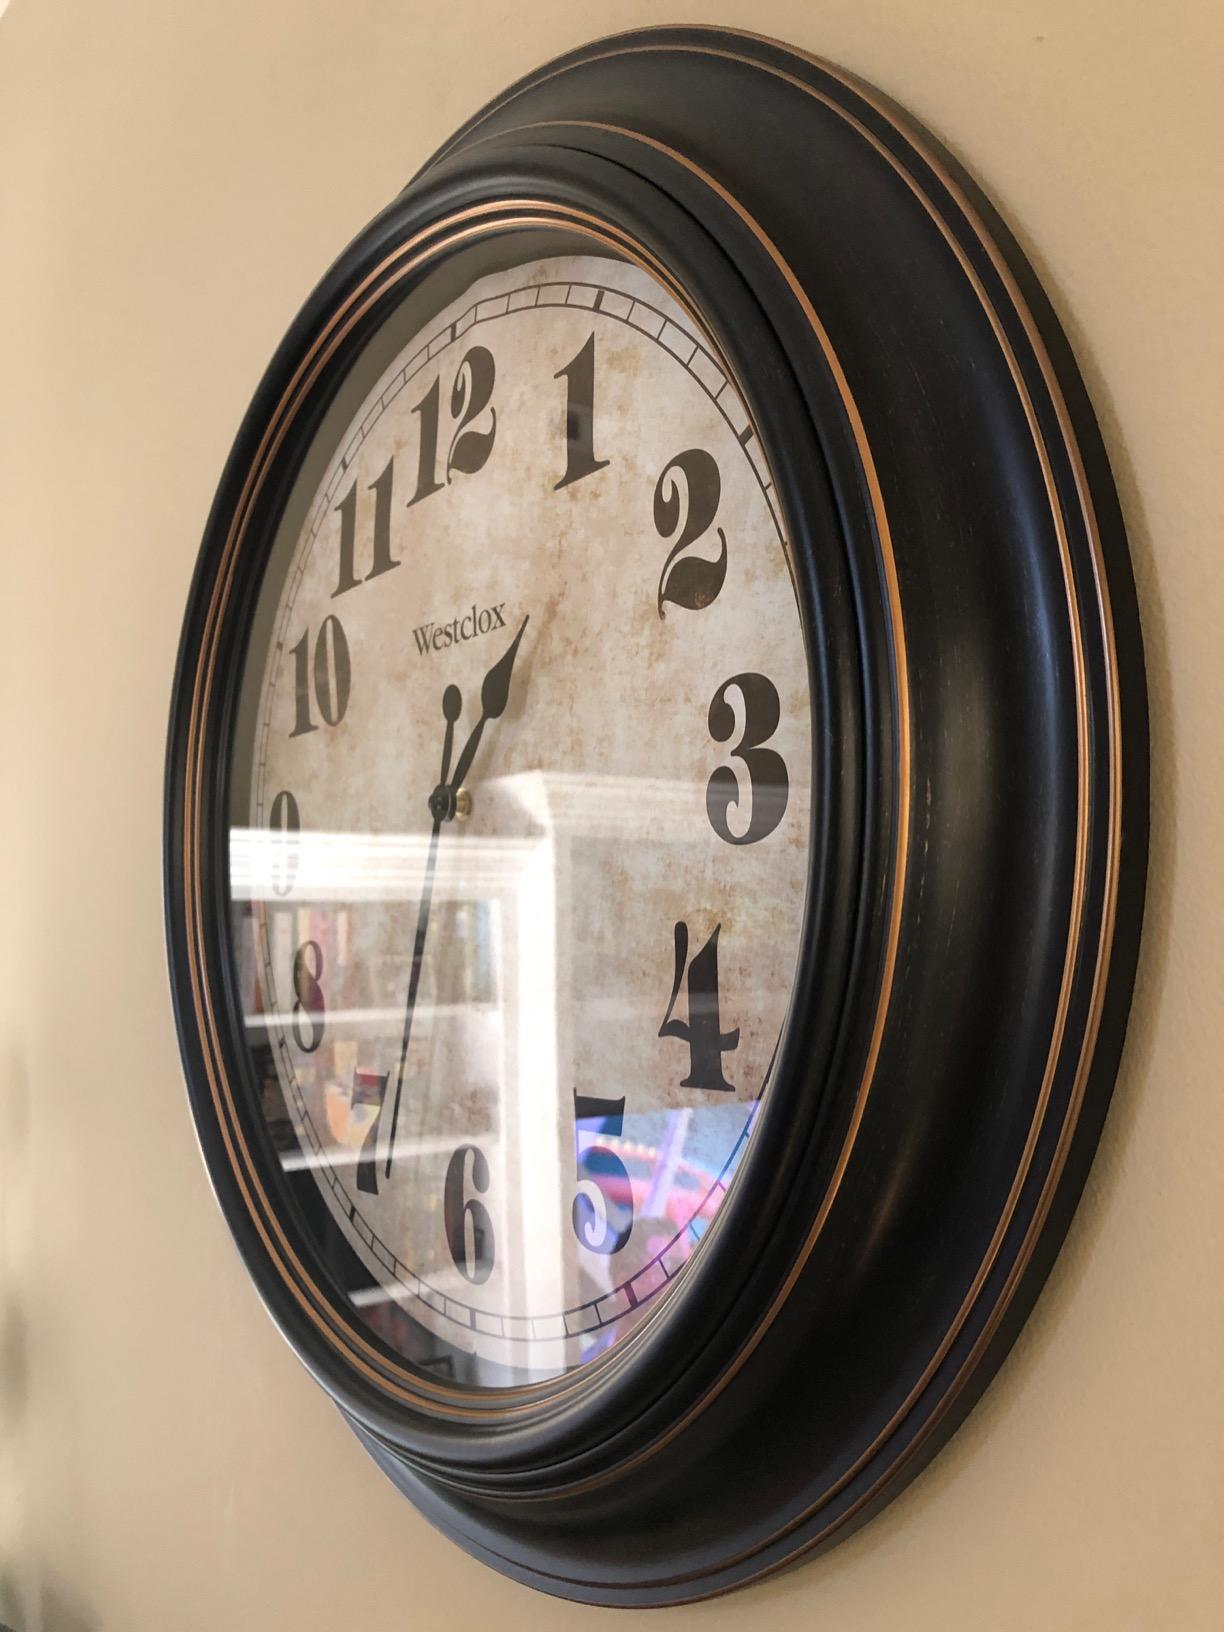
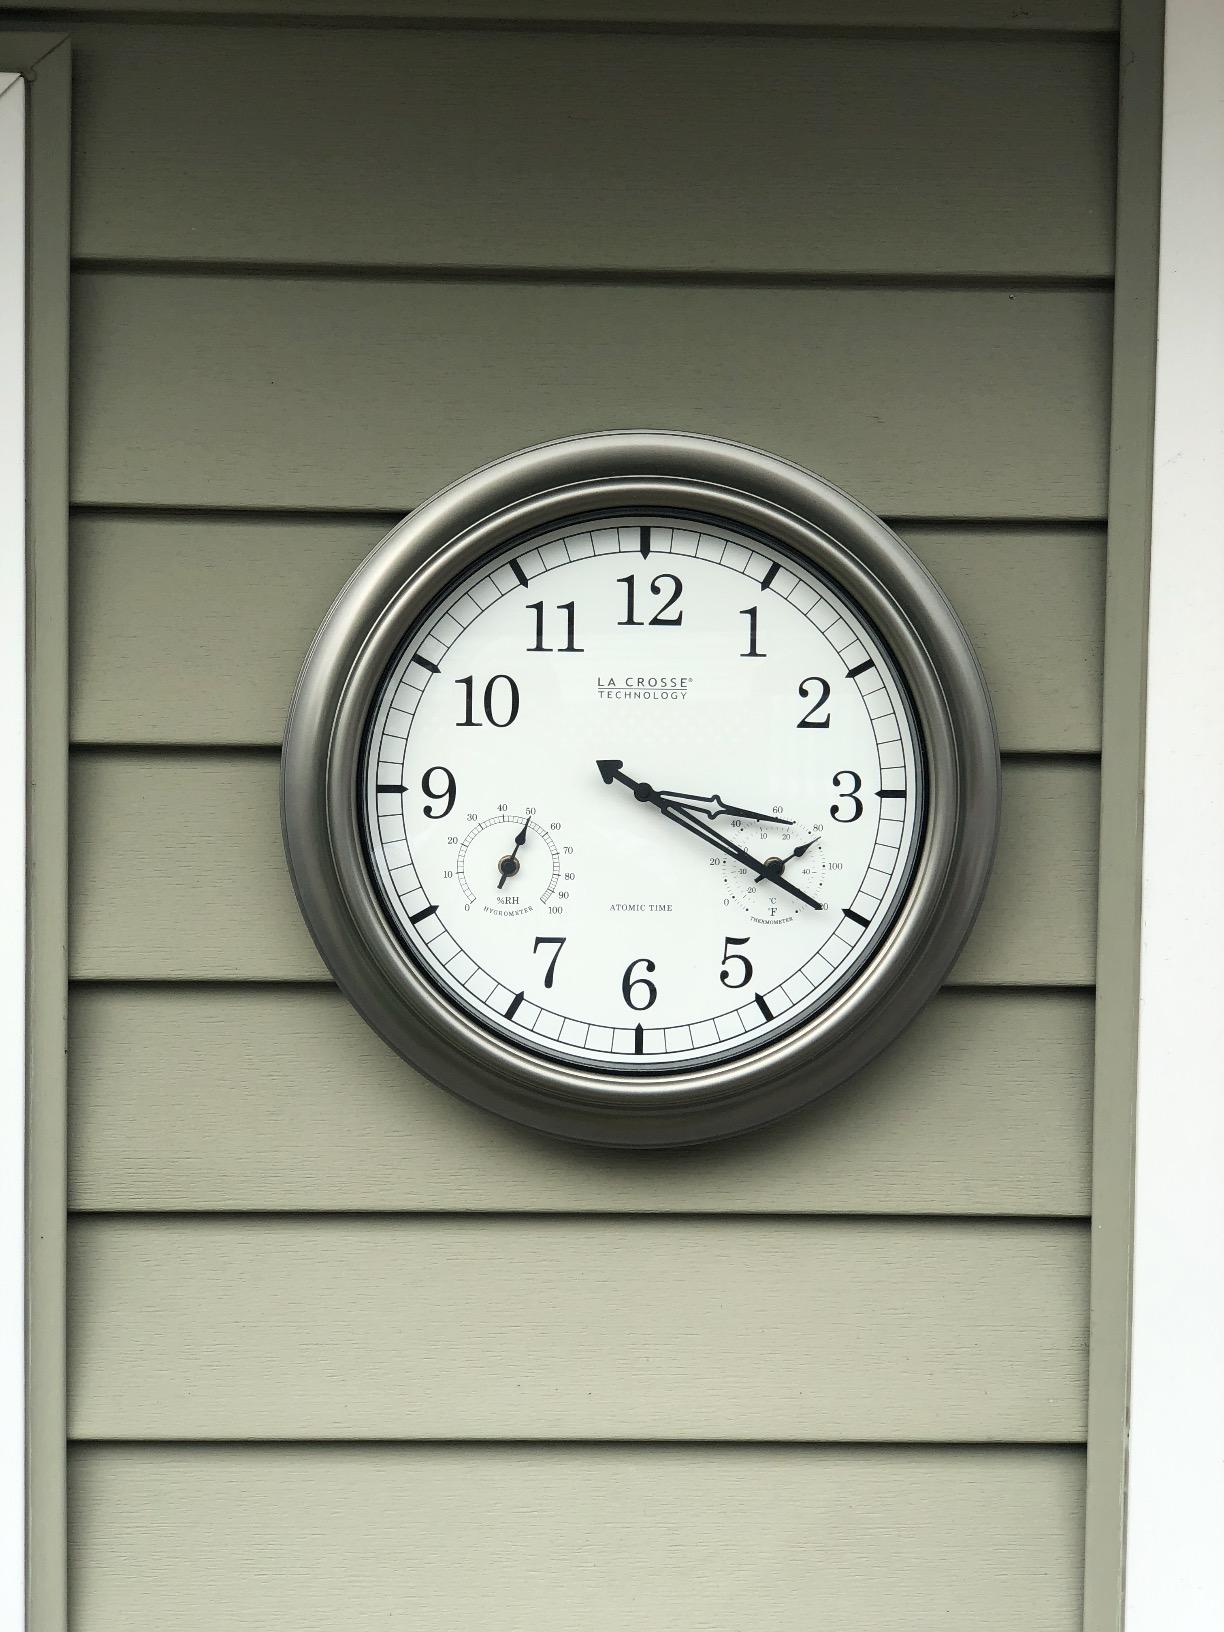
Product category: clock
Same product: no